Patricia Chica

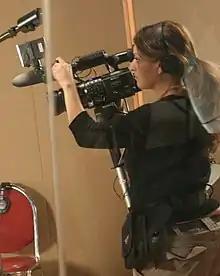
Chica filming in 2010

Patricia Chica also known as Chicatronica is a Canadian film and television director, producer and writer.